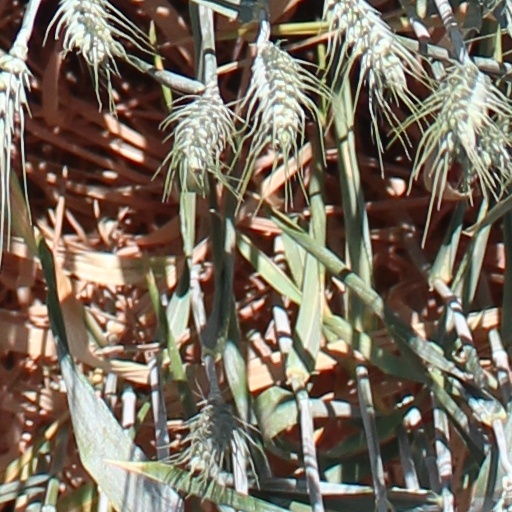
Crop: wheat